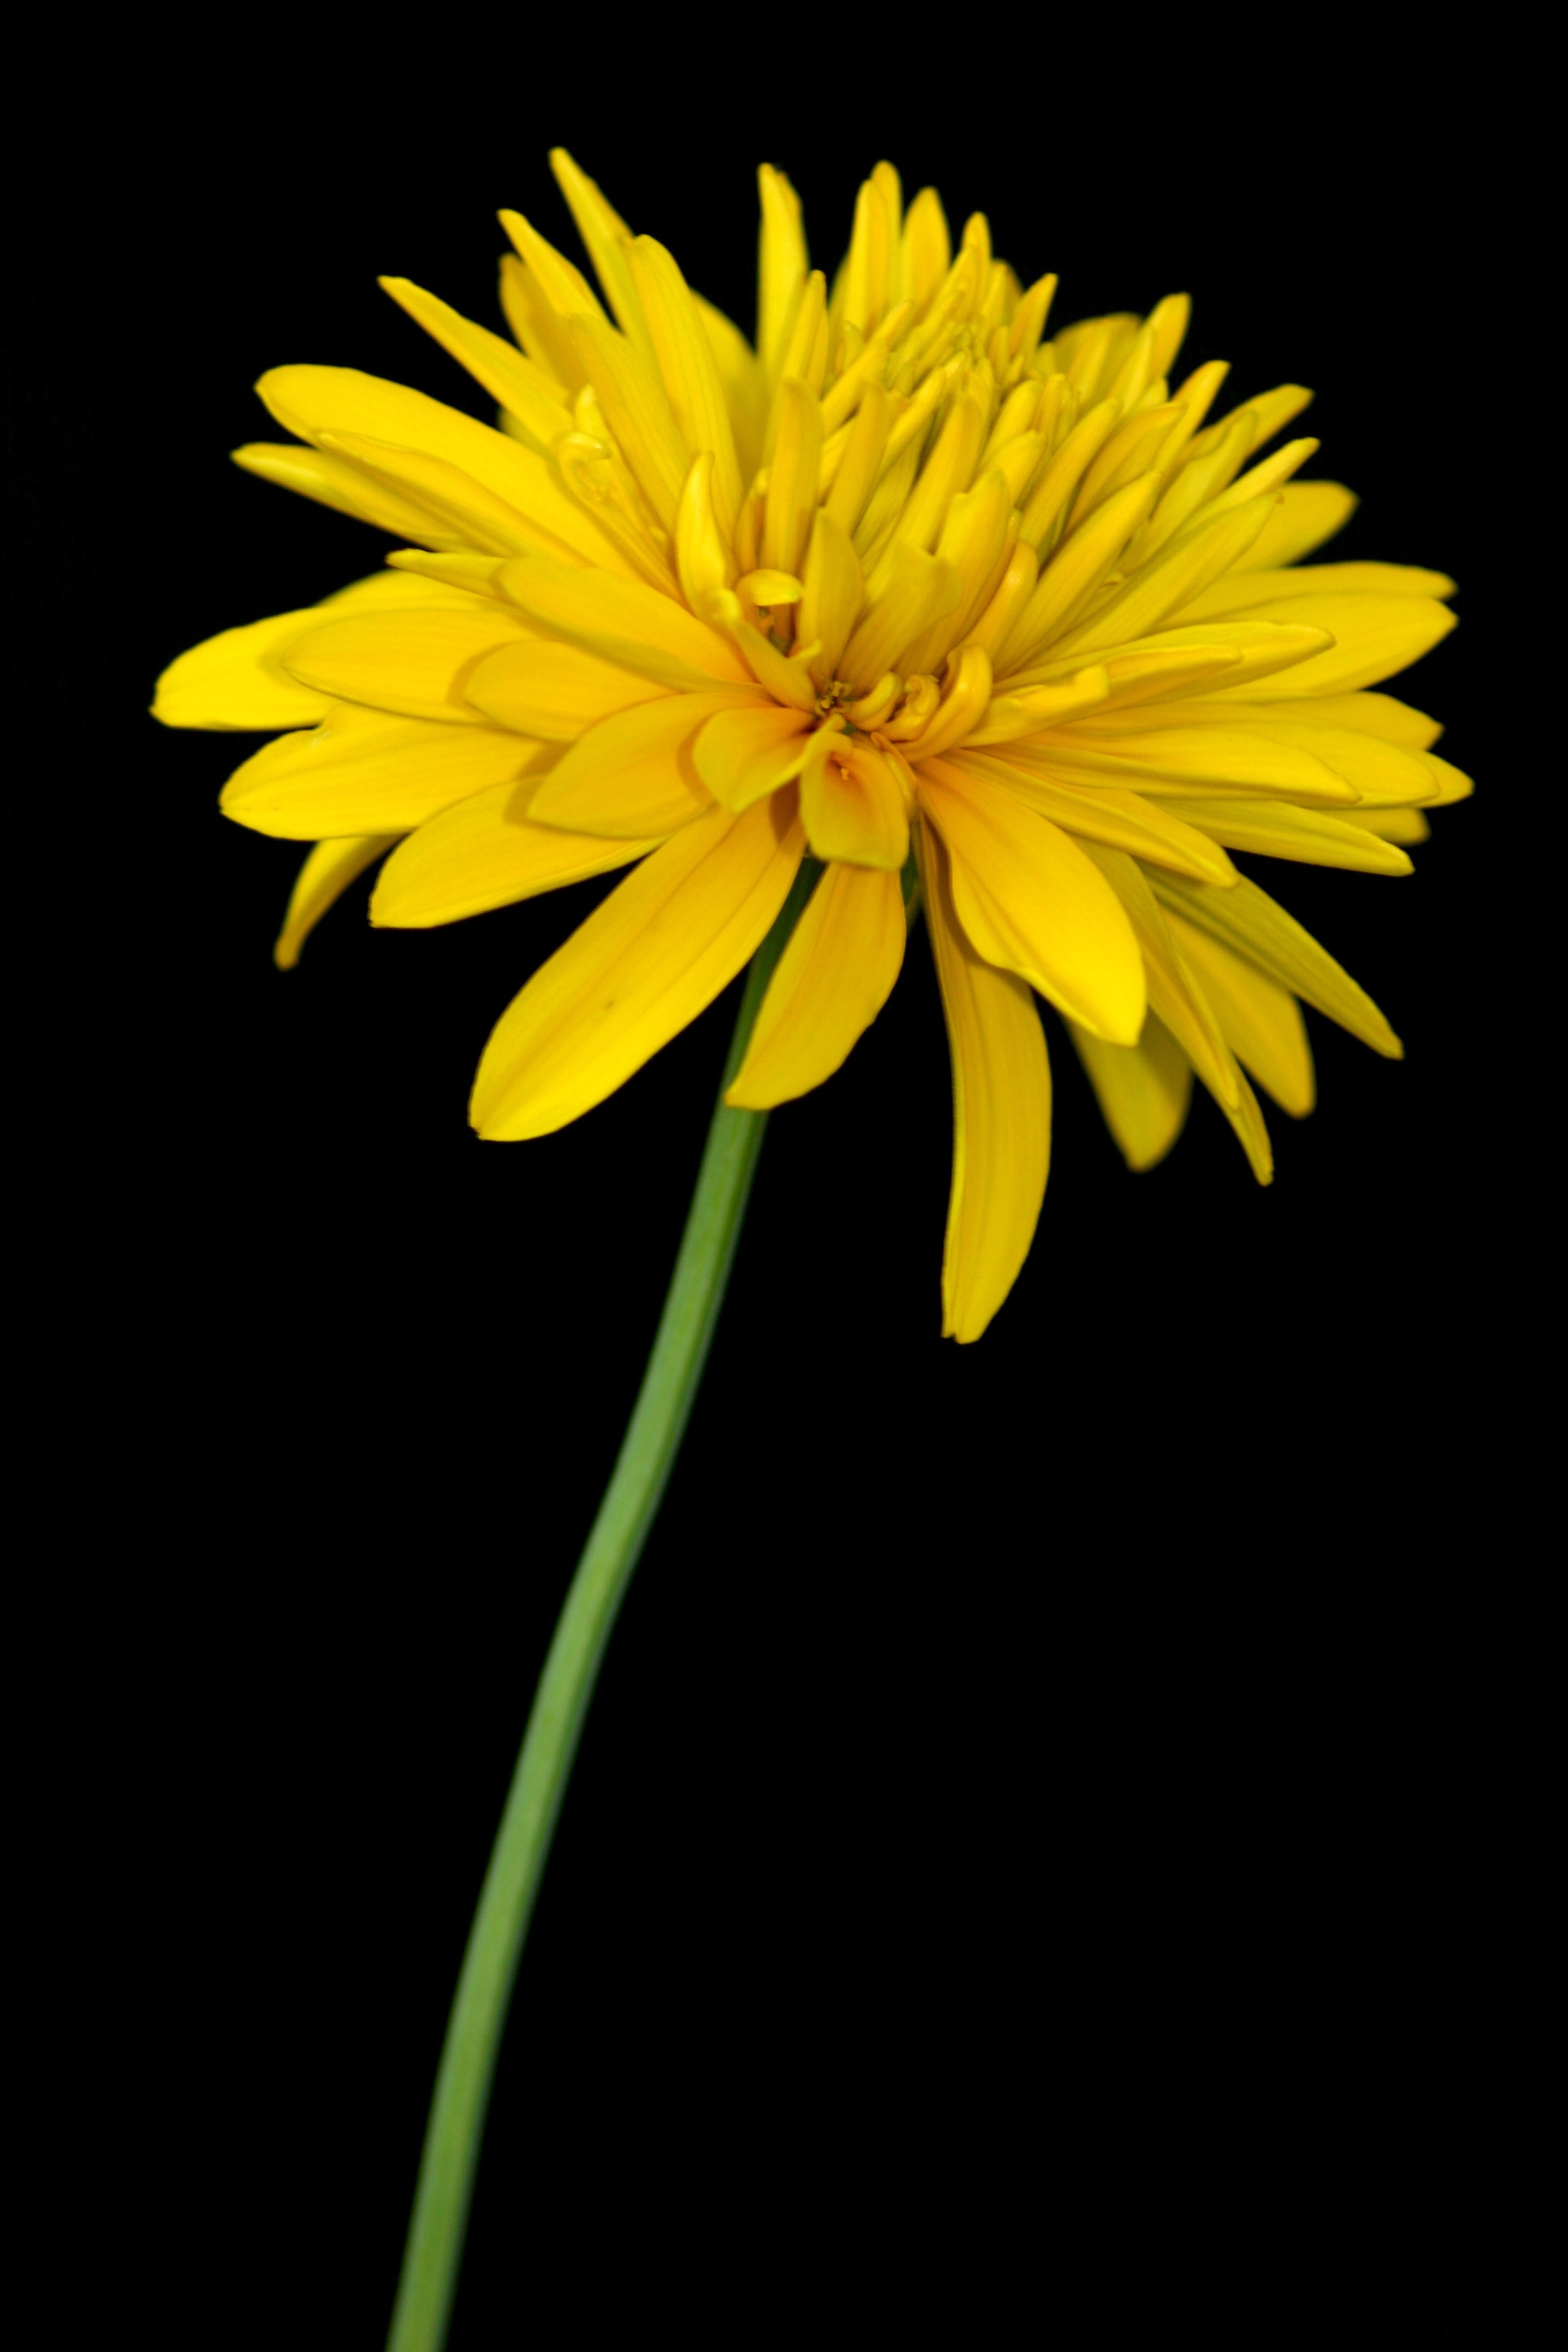
plant, flower, petal, macro, yellow, flora, macro photography, summer flowers, flowering plant, daisy family, plant stem, land plant